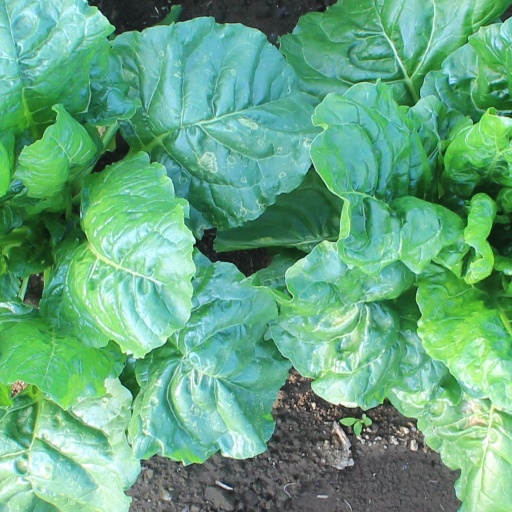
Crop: sugar beet